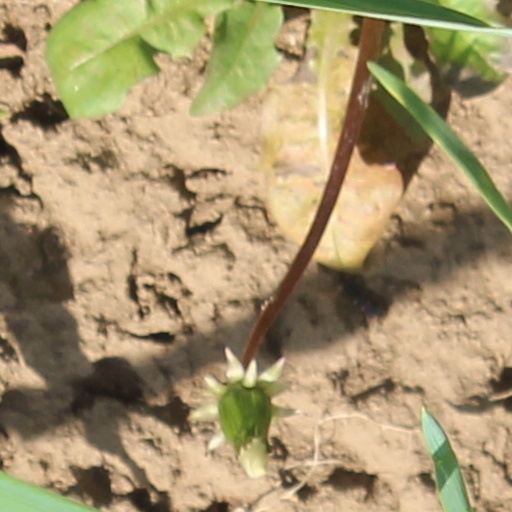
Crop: wheat